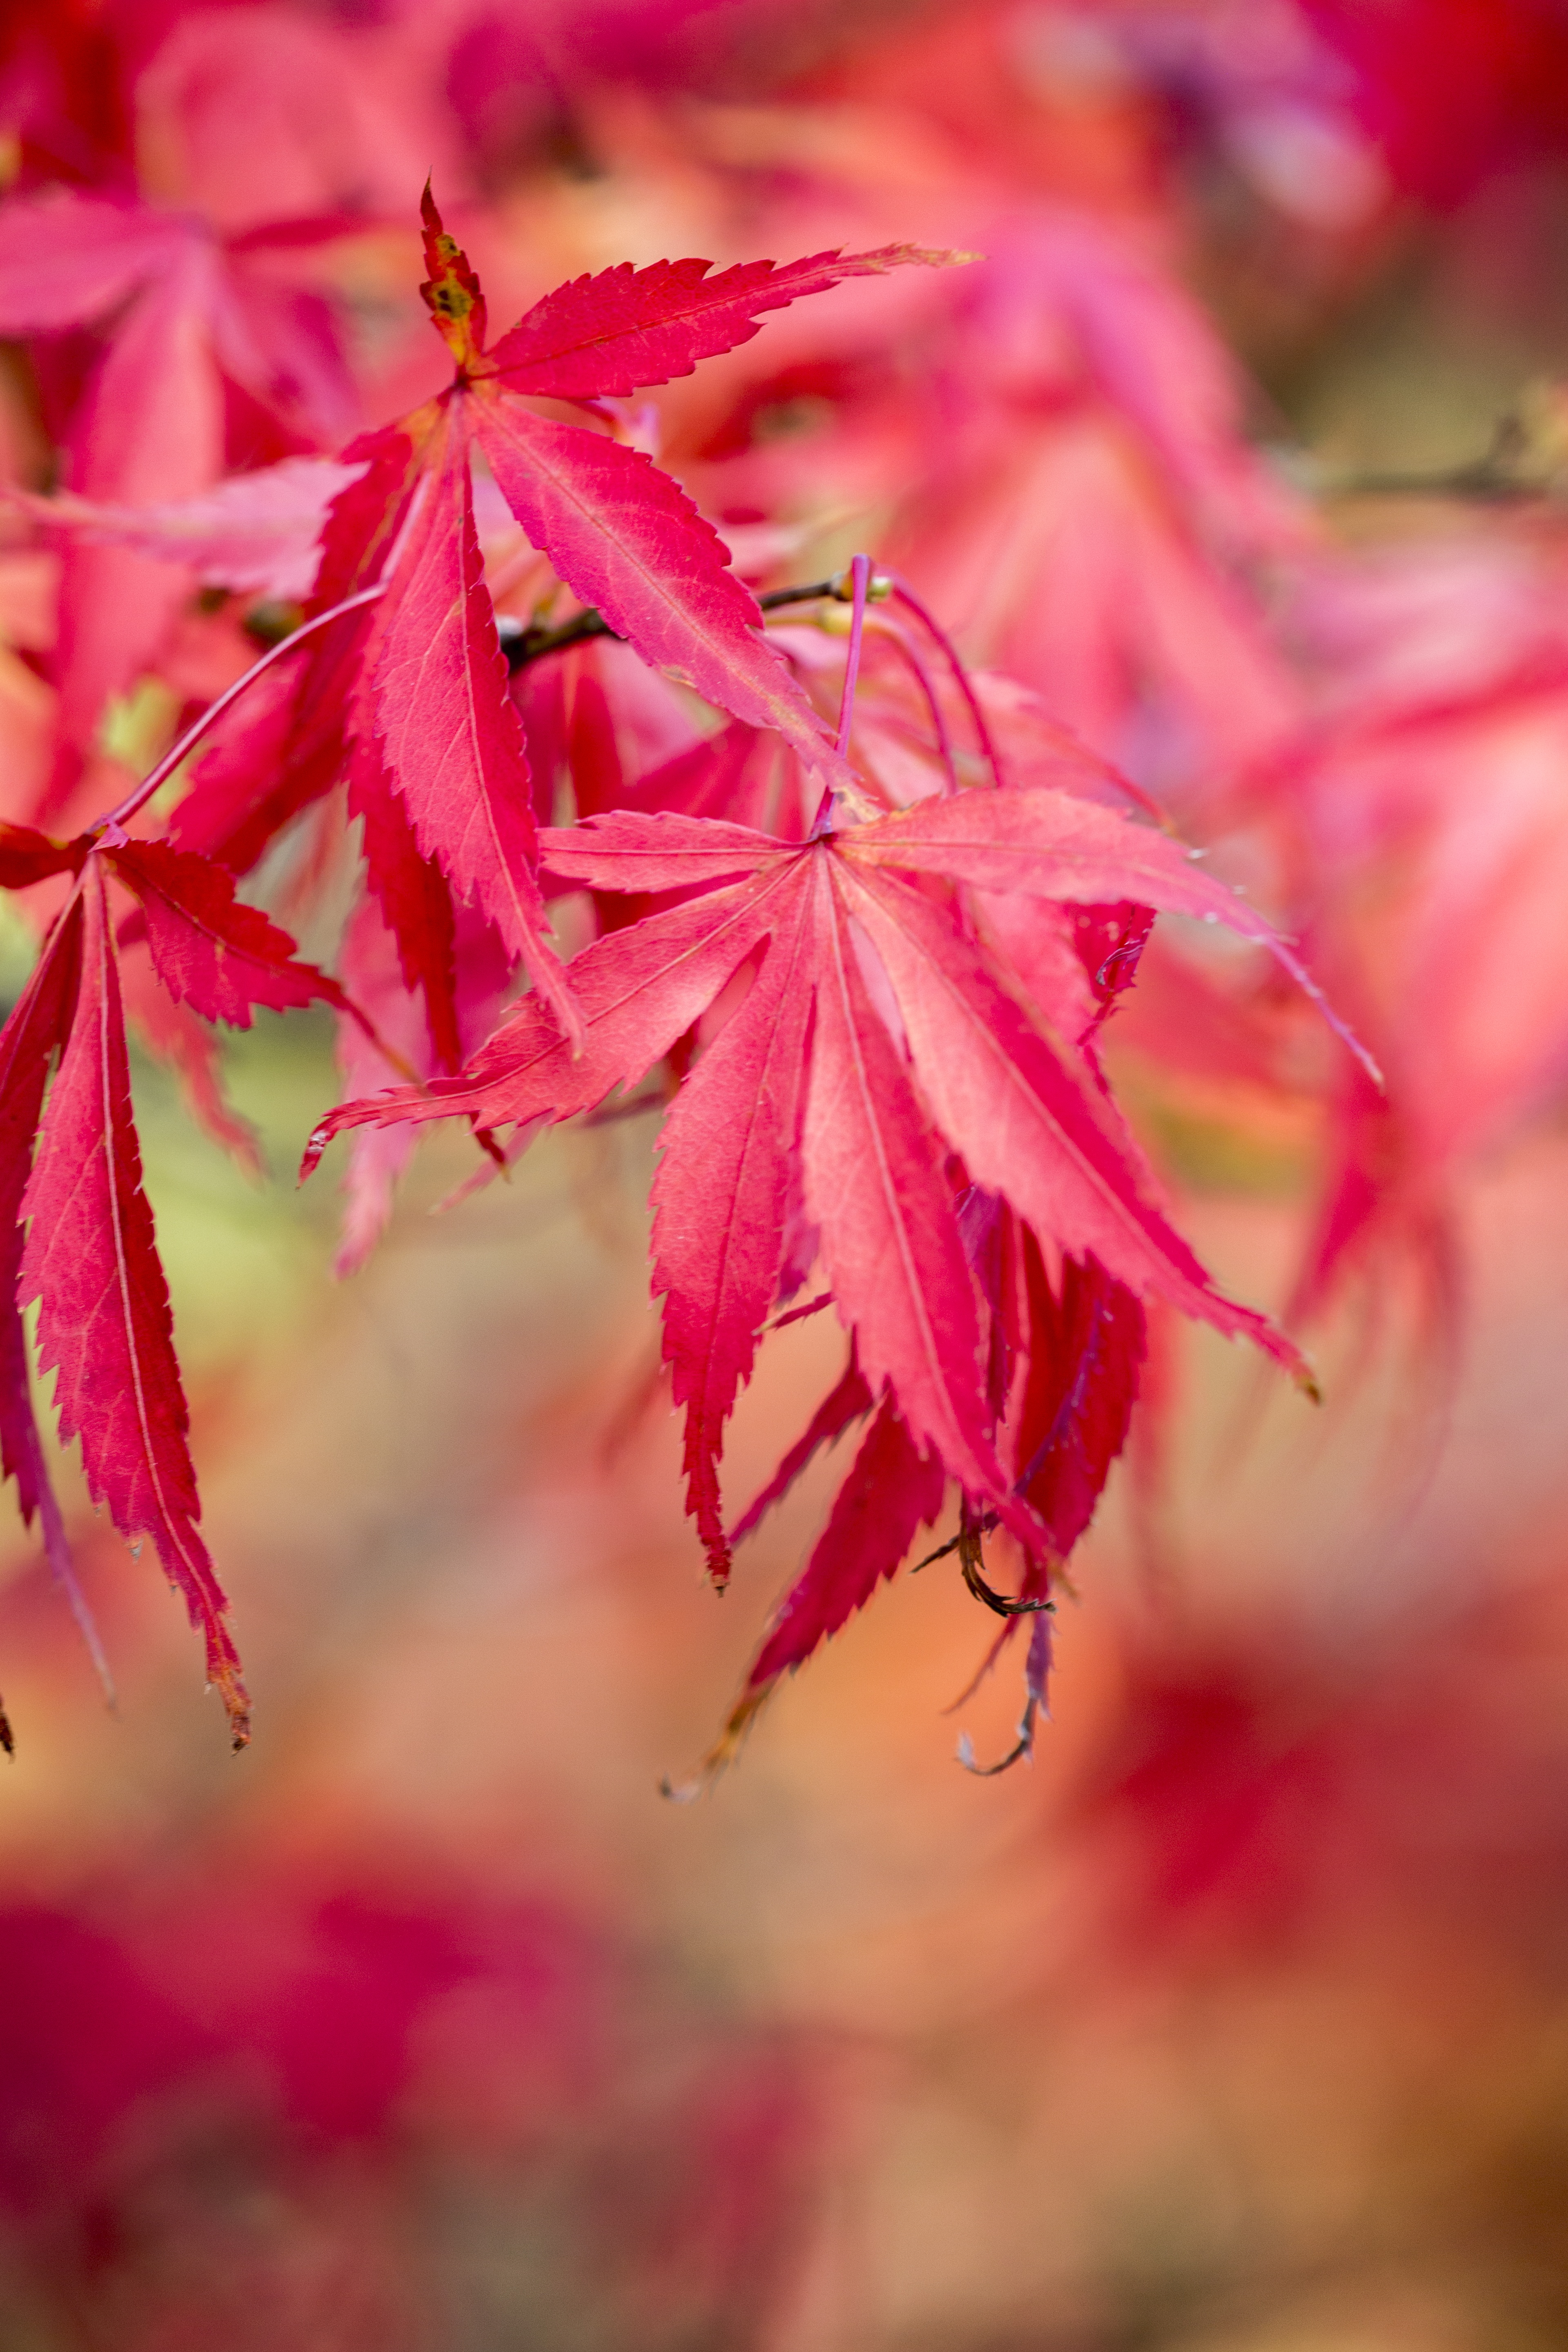
tree, branch, blossom, plant, leaf, fall, flower, petal, foliage, red, autumn, colorful, pink, flora, season, maple, maple tree, maple leaf, close up, shrub, autumnal, acer, macro photography, flowering plant, woody plant, land plant